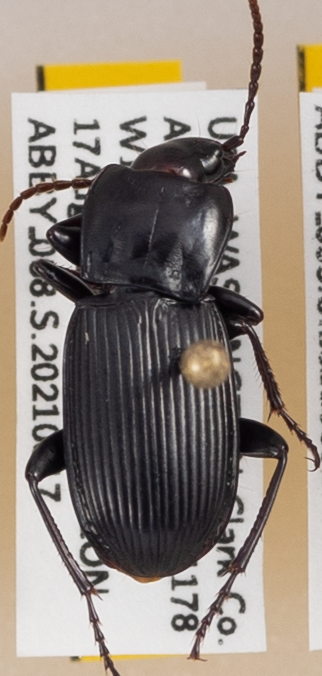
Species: Pterostichus herculaneus
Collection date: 2021-08-17
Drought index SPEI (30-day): -0.71
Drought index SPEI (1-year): -1.13
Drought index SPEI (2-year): -0.32